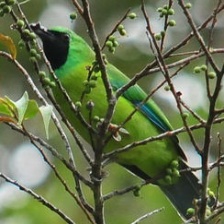
Species: BORNEAN LEAFBIRD
Scientific name: CHLOROPSIS KINABALUENSIS